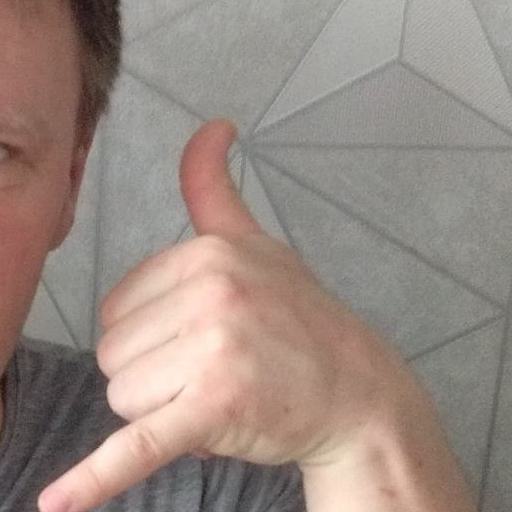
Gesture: call